Adenine phosphoribosyltransferase deficiency

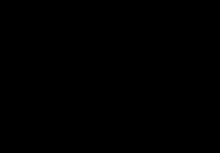
Dihydroxyadenine, an insoluble purine

Adenine phosphoribosyltransferase deficiency is a rare autosomal recessive metabolic disorder caused by mutations of the APRT gene. Adenine phosphoribosyltransferase (APRT) catalyzes the creation of pyrophosphate and adenosine monophosphate from 5-phosphoribosyl-1-pyrophosphate and adenine. Adenine phosphoribosyltransferase is a purine salvage enzyme. Genetic mutations of adenine phosphoribosyltransferase make large amounts of 2,8-Dihydroxyadenine causing urolithiasis and renal failure.